Westham Halt railway station

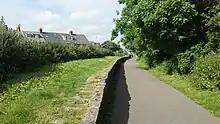
Remains of Westham Halt in 2016

Westham Halt was a small railway station in Westham on the Portland Branch Railway in the west of the English county of Dorset.